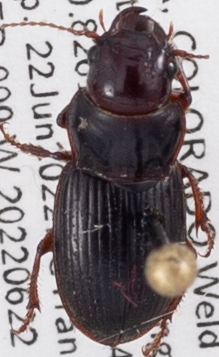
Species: Cratacanthus dubius
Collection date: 2022-06-22
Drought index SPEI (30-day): -0.998
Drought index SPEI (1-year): -1.466
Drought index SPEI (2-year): -1.45